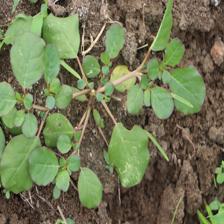
Label: BroadLeafWeed